Figaro in London

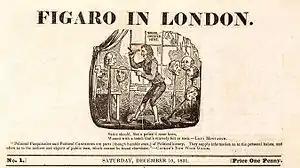
The standard format heading of "Figaro in London" designed by Robert Seymour

The paper's original editor was Gilbert Abbott à Beckett and it was mostly written by him, then by Henry Mayhew, who took over as editor between 1835 and 1836, after which à Beckett took over again. The reason for the choice of name was announced in the opening editorial as building on the success of the French satirical daily "Le Figaro", founded five years before. The allusion there had been to the hero of Pierre-Augustin Caron de Beaumarchais' play, "Le Mariage de Figaro", which poked fun at privilege. The preface to the first collected volume congratulated itself on the fact that “Ever since we made our first appearance in London, England, we have been "Figaro here! Figaro there! Figaro everywhere!" We did not presume to hope for a more favourable reception than our prototype in Paris, but we have the flattering satisfaction of knowing, by a return lately made of the French newspapers, that Figaro in London sells more than four times the number of its namesake in the French capital.” At its peak, the circulation ran at 70,000 copies.